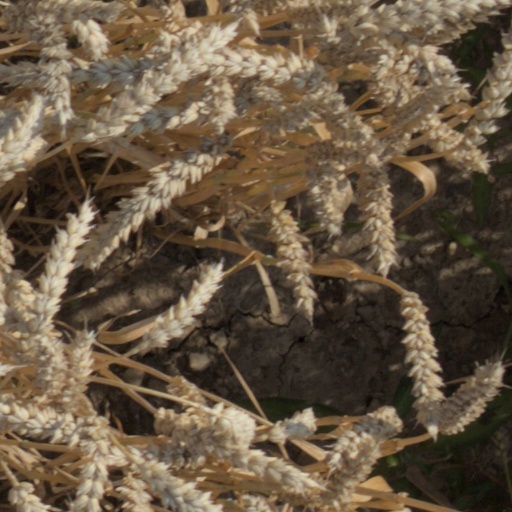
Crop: wheat